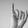
ASL letter: I